Percy Martini

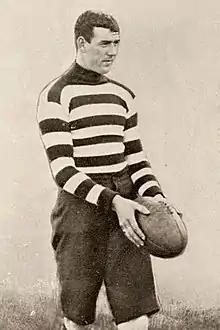
Martini in 1910

Percy Francis Joseph Martini (4 June 1888 – 1 July 1961) was an Australian rules footballer who played for Geelong in the Victorian Football League (VFL).